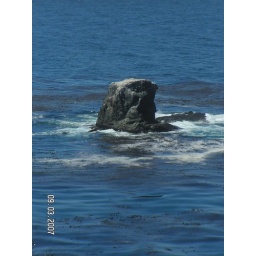
rock out in the ocean